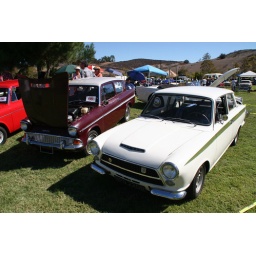
and on the left the Anglia... just like the flying car in Harry Potter.